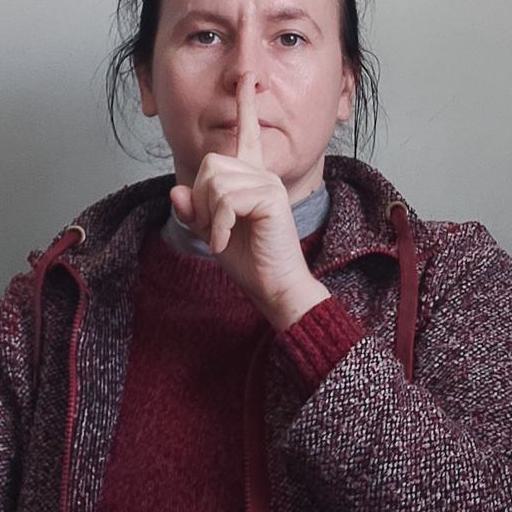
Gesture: mute